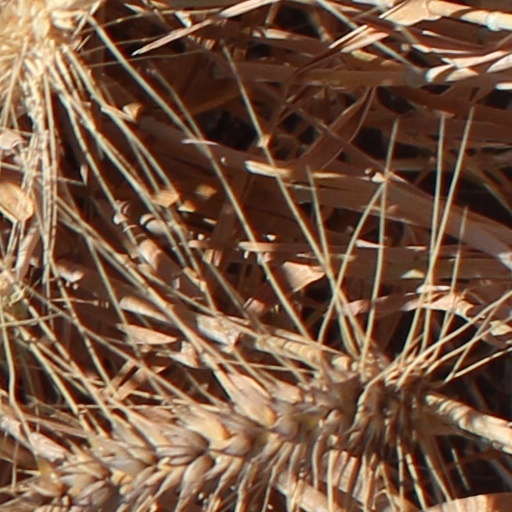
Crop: wheat